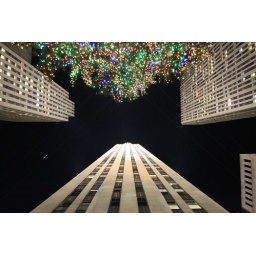
Looking up 30 rock with the giant NYC christmas tree to my back and a jet in the sky.